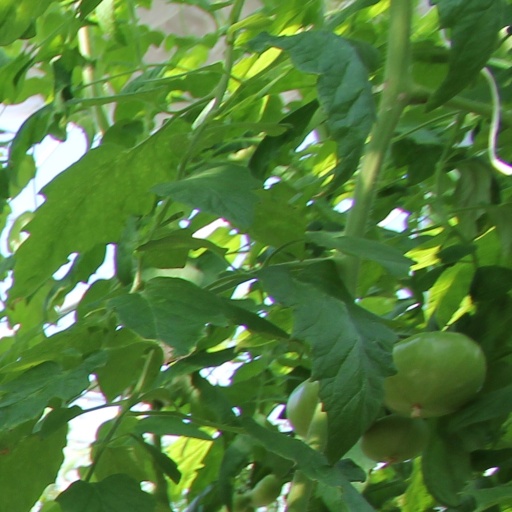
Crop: tomato